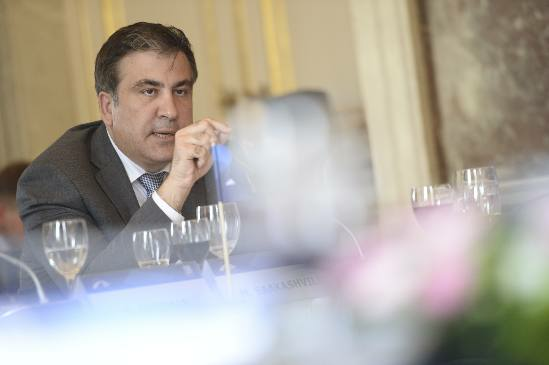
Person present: Yes